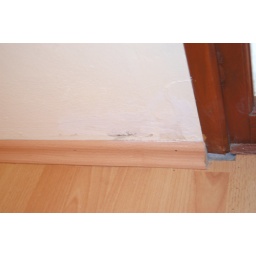
cactus - by left of balcony door